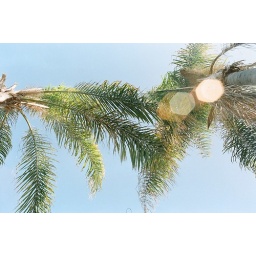
Palm trees above the bench at the bus stop. Very clear day allowed for a good picture, except for the sun spot.